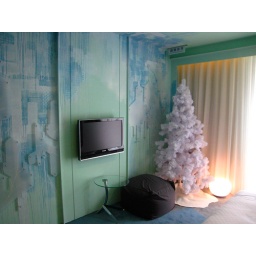
The bean bag chair by the tree is really relaxing to sit in,you can practically fall asleep in it.